Thomas B. Russell

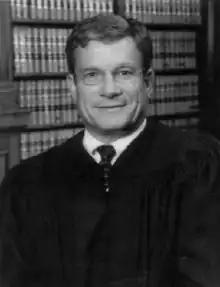

Thomas Banister Russell (born November 15, 1945) is a former United States district judge of the United States District Court for the Western District of Kentucky. He also served as a judge of the United States Foreign Intelligence Surveillance Court from 2015 to 2022. He served as a judge of the Alien Terrorist Removal Court from 2016 to 2021.